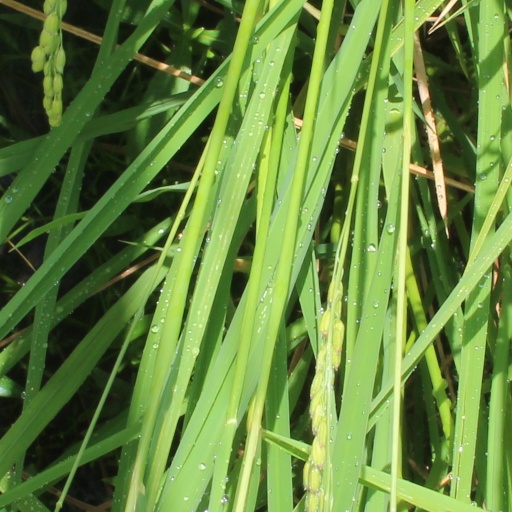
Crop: rice